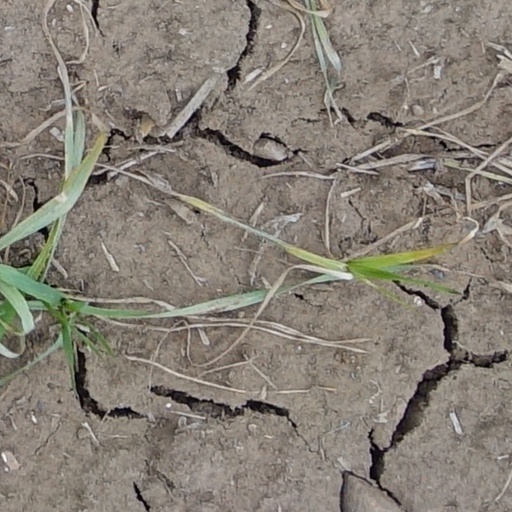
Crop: wheat